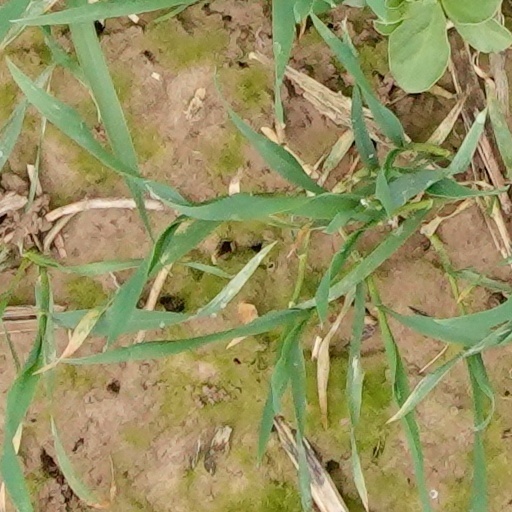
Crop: wheat